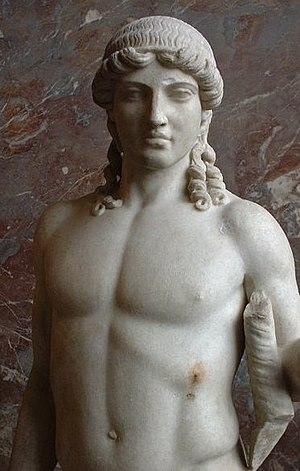
Apollon dit de Mantoue (détail), œuvre romaine d'époque impériale (Ier ou IIe siècle), copie de l'Apollon de Polyclète (v. 460 av. J.-C.).